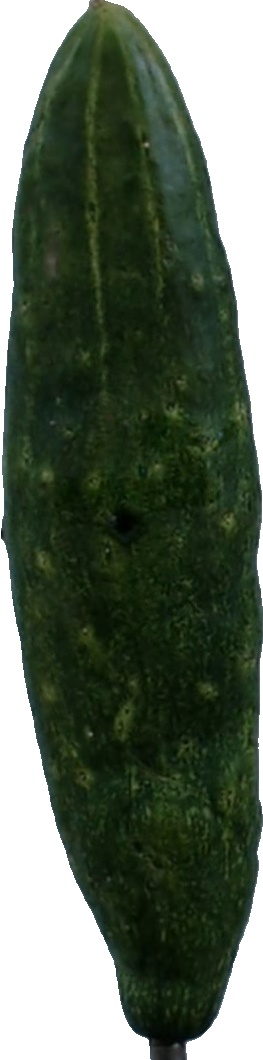
Label: cucumber_3